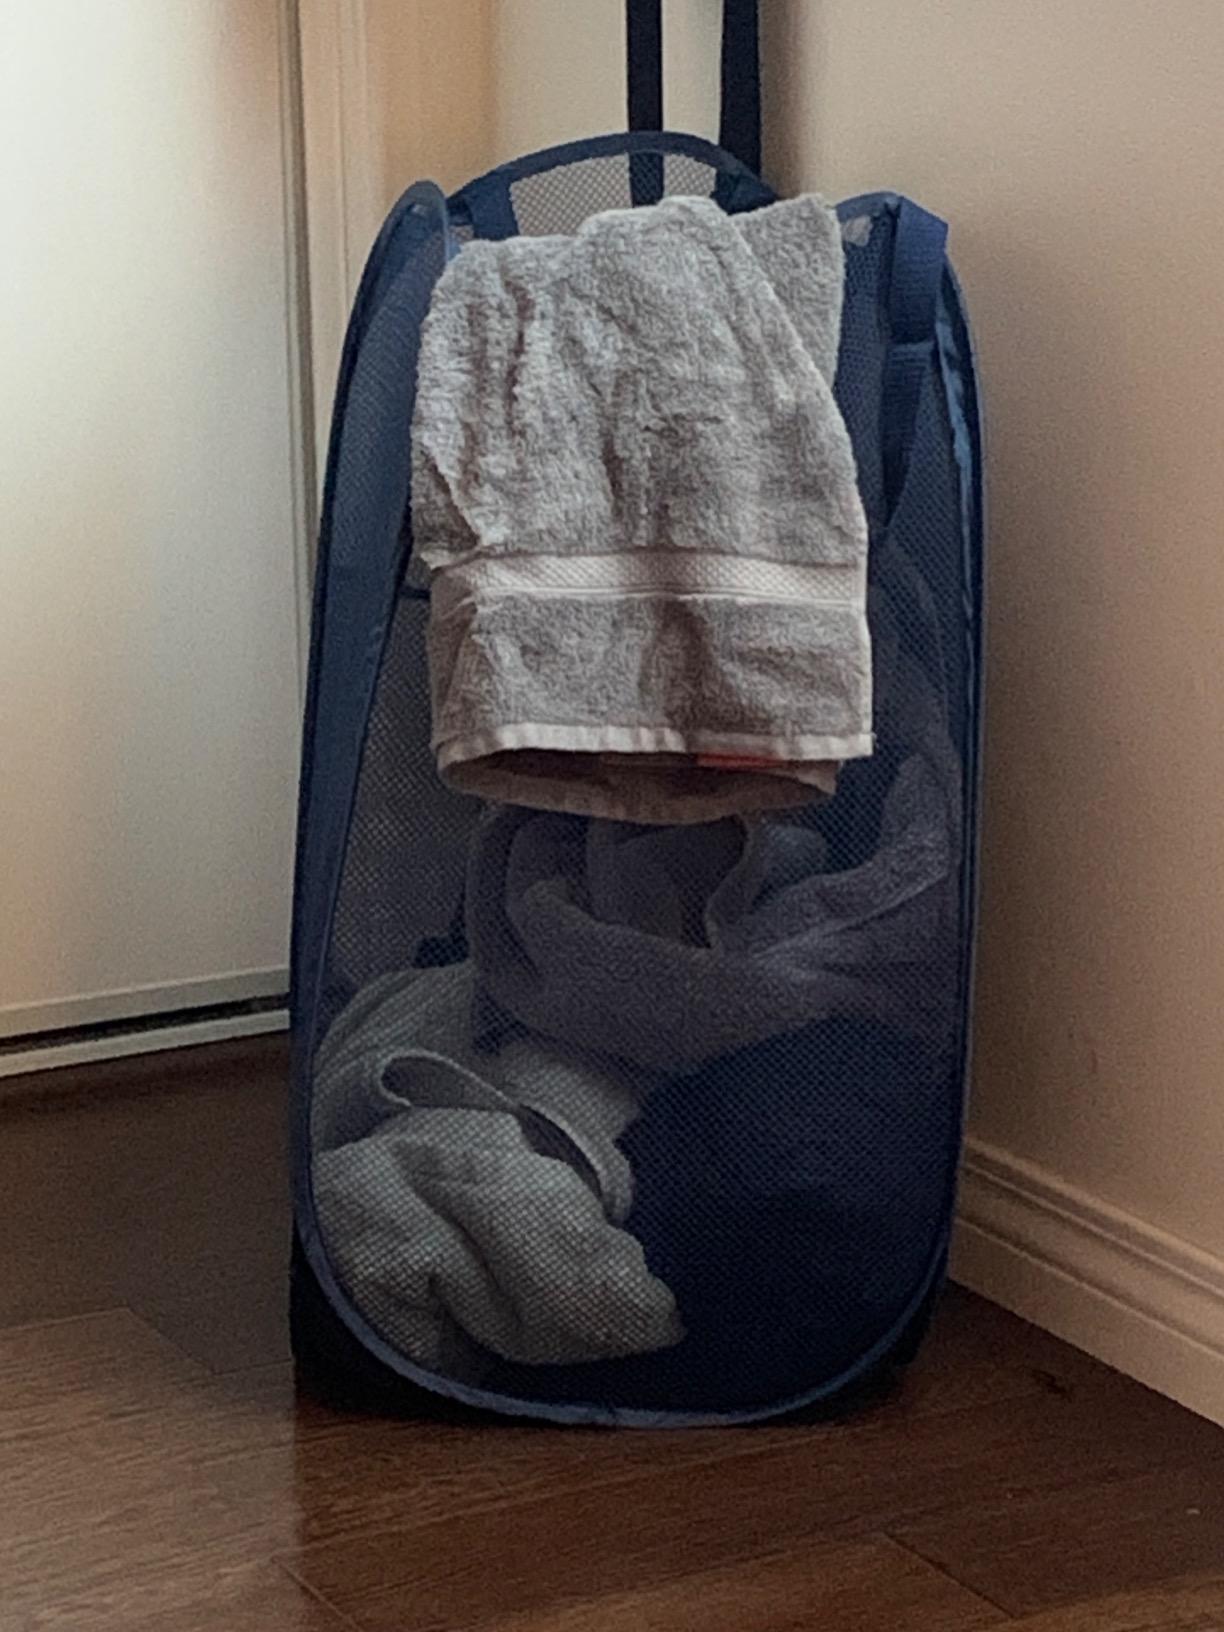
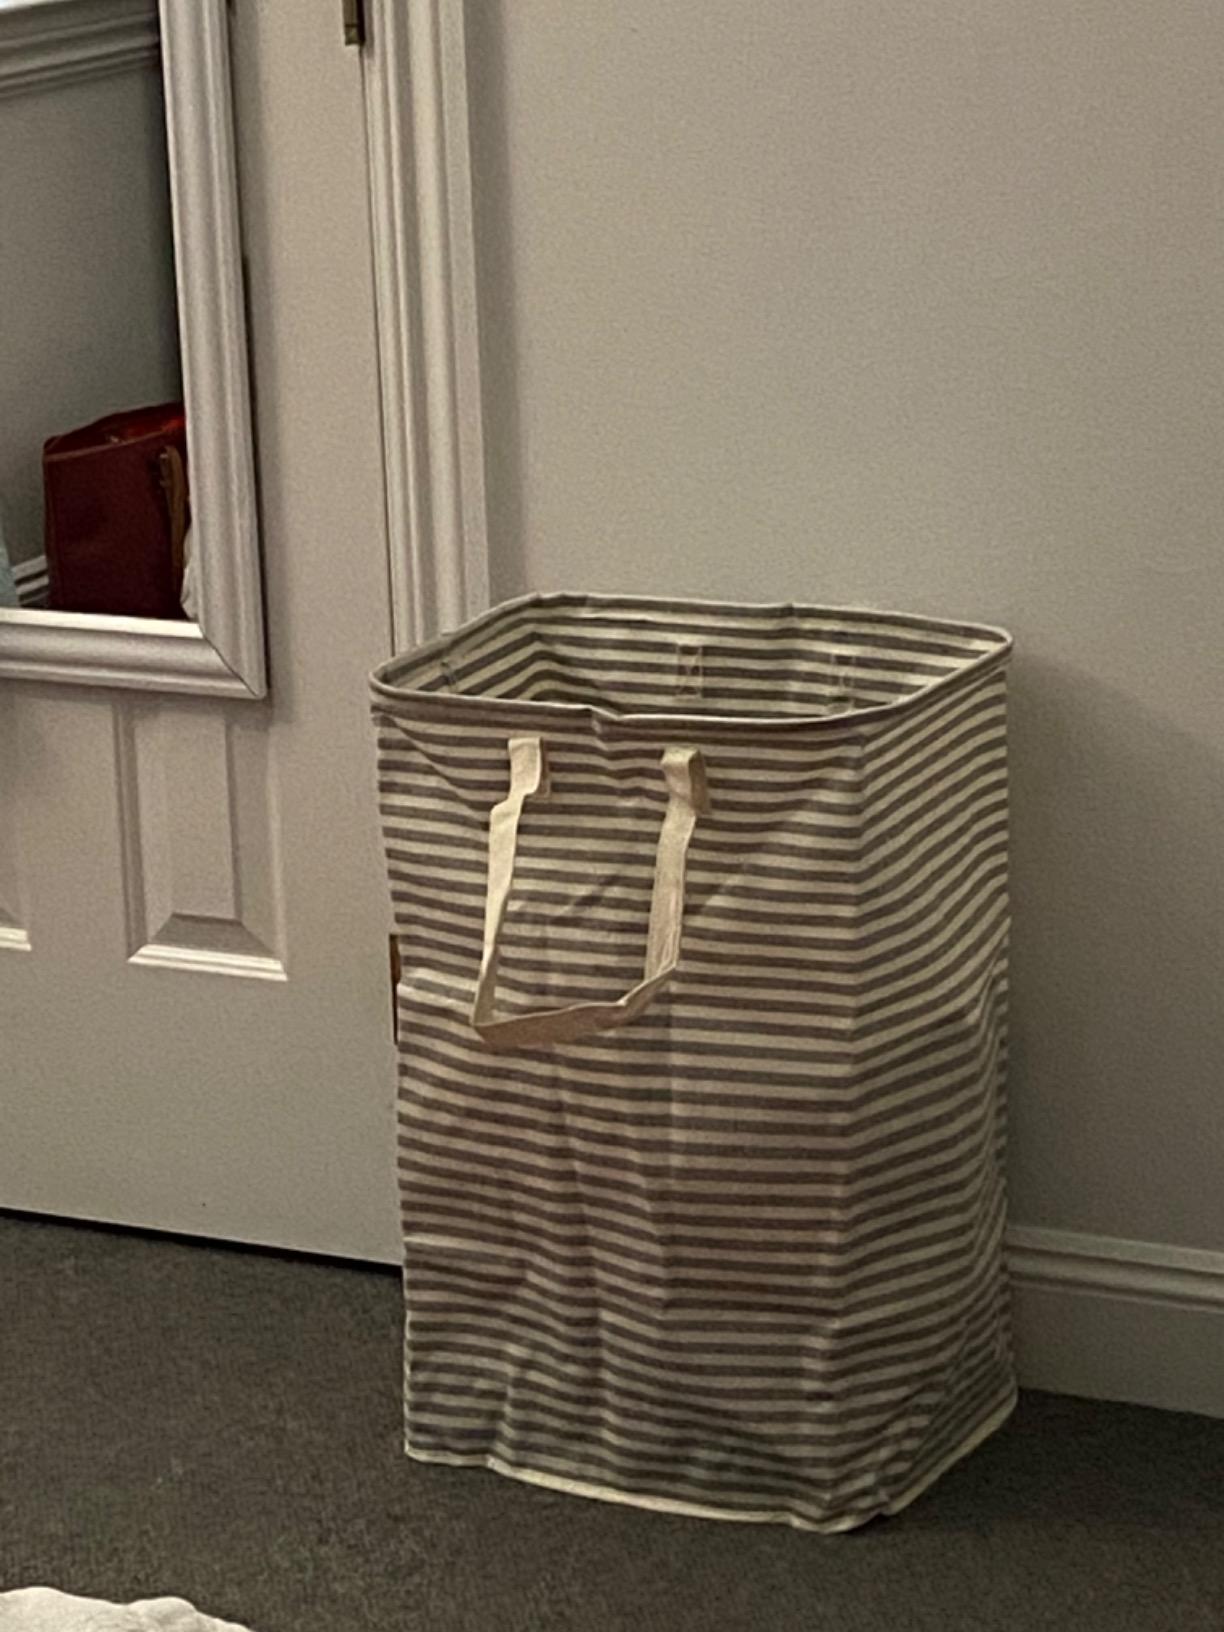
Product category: items_hamper
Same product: no